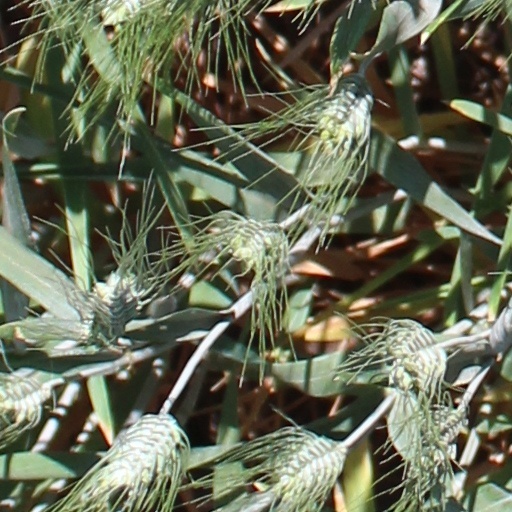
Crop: wheat